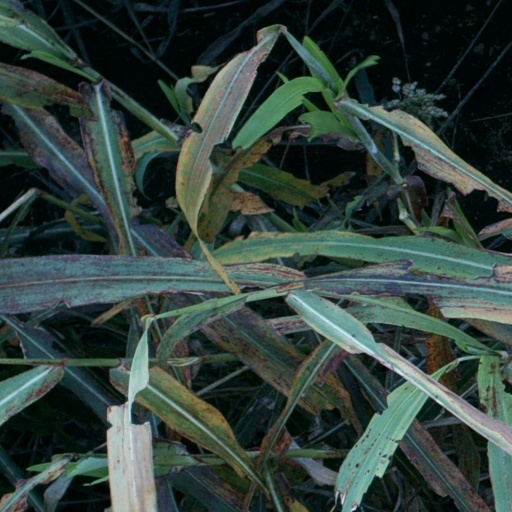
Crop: sorghum